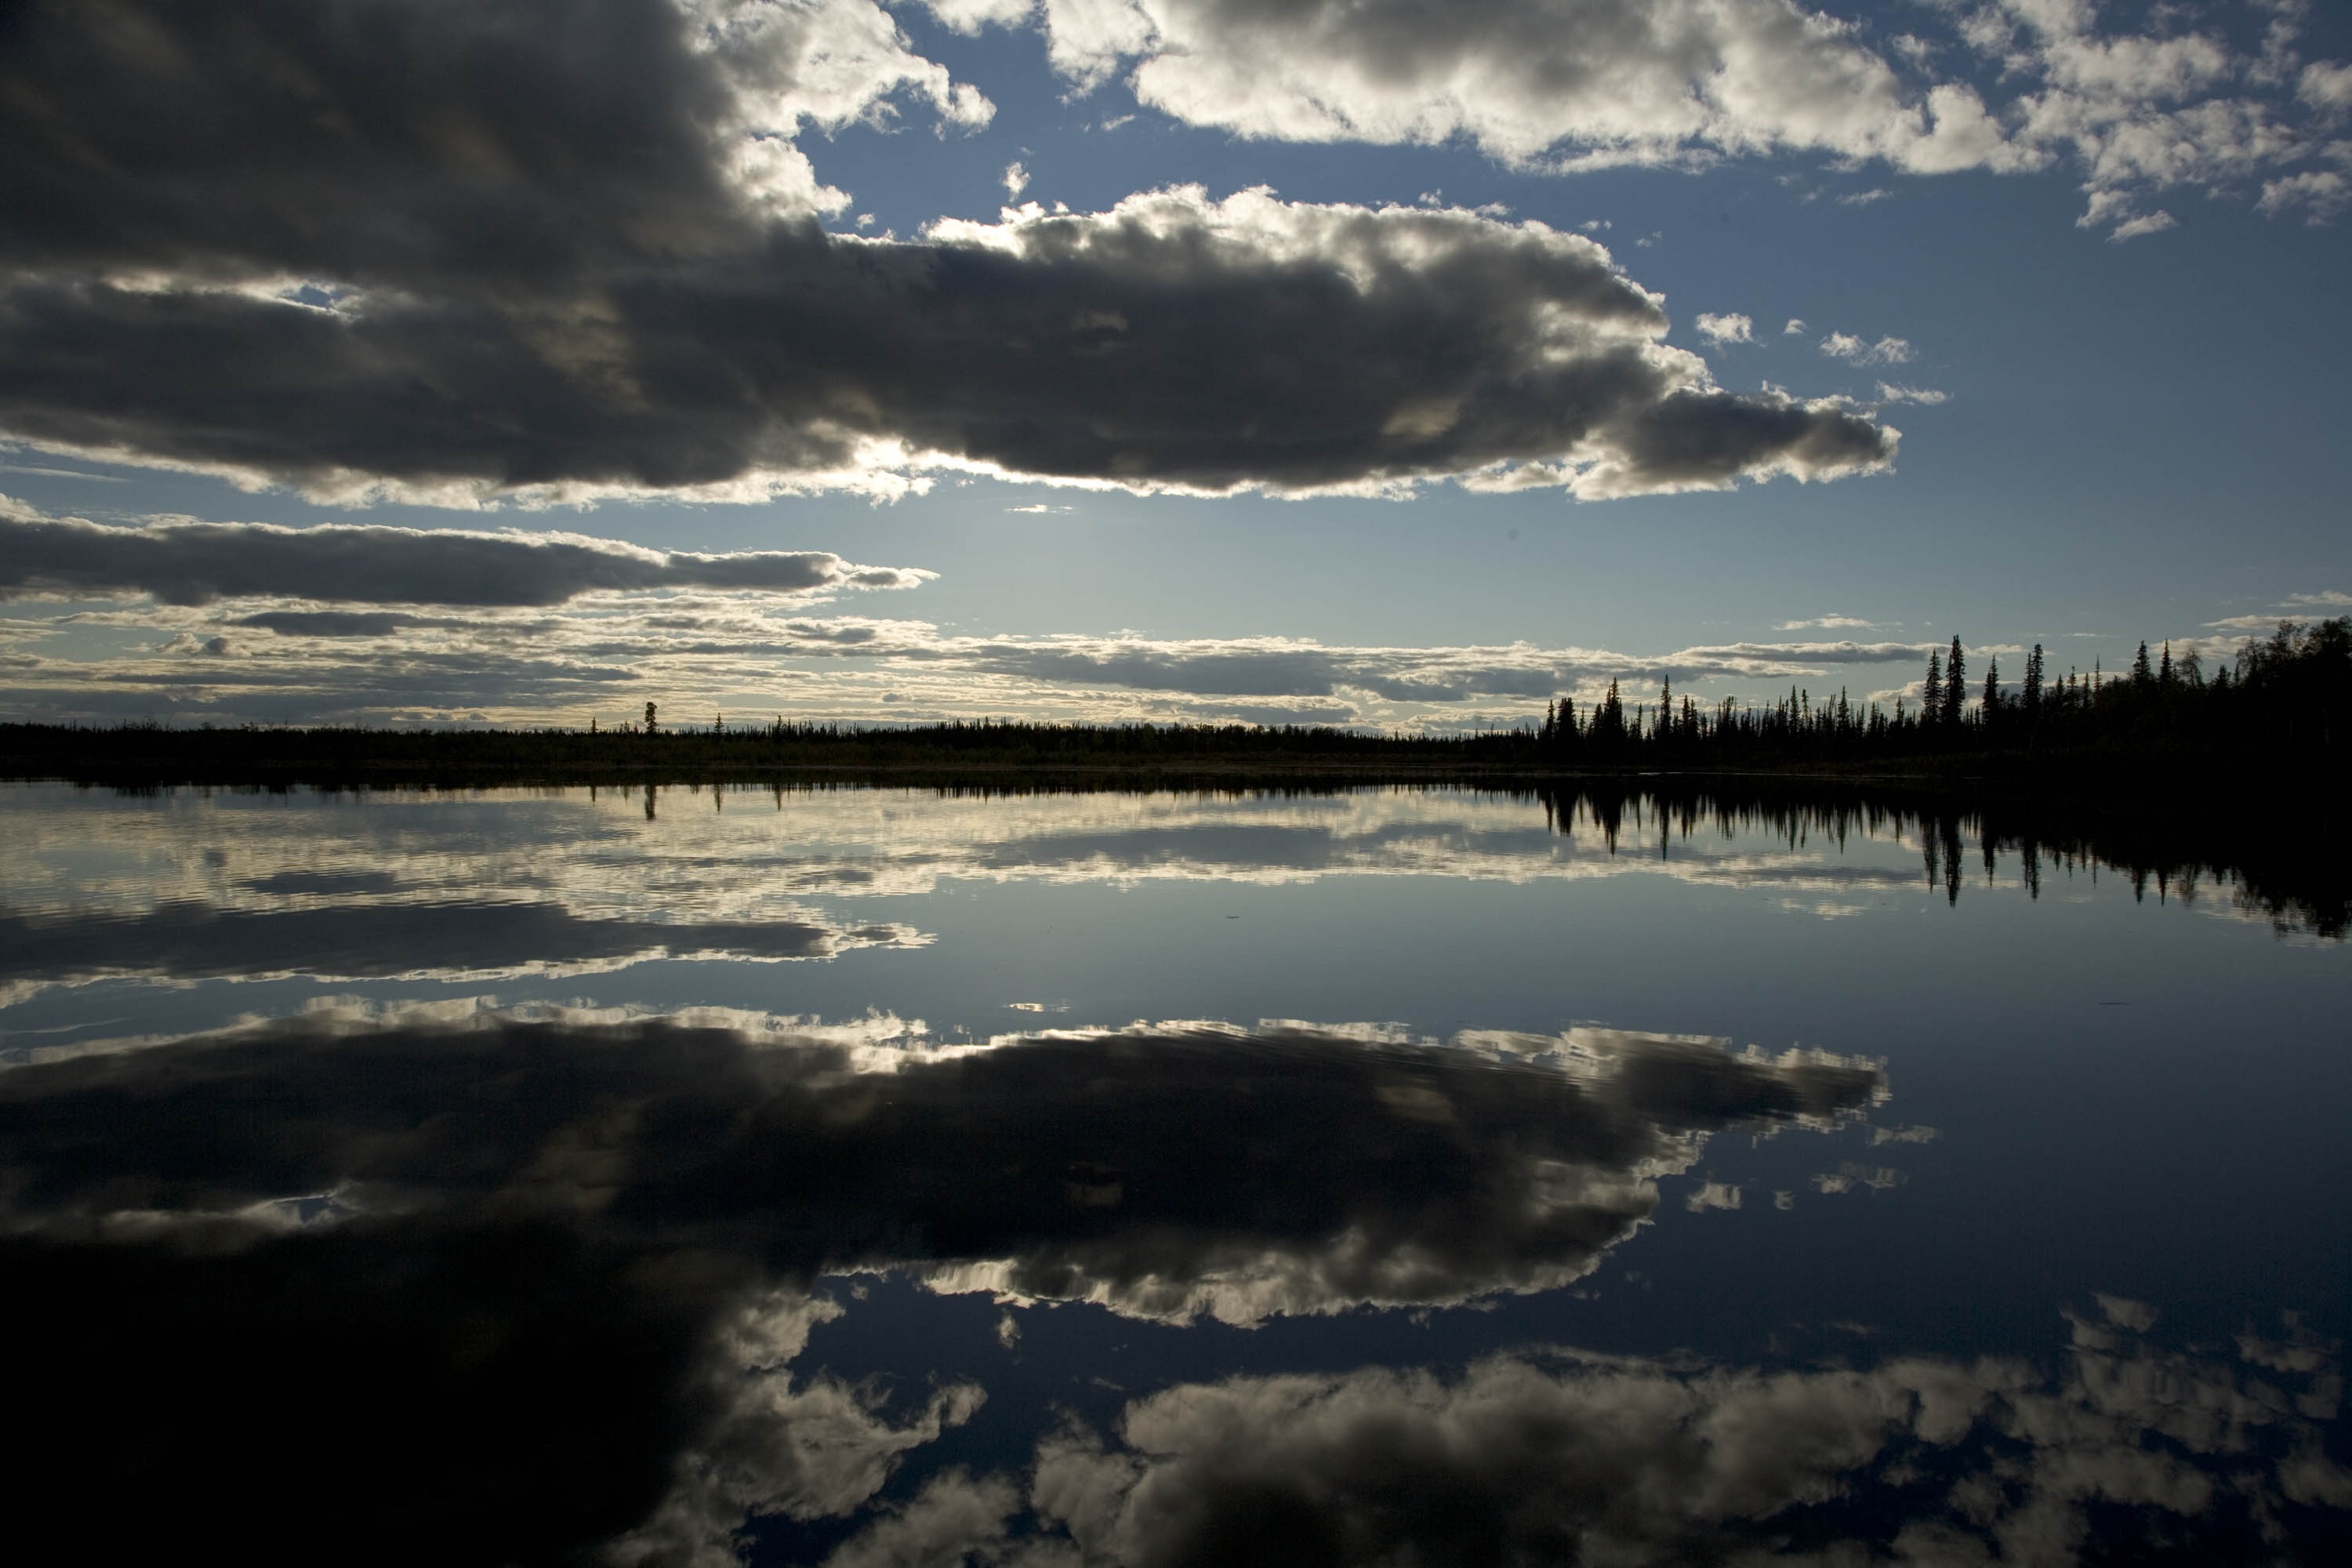
landscape, sea, water, nature, horizon, mountain, cloud, sky, sunrise, sunset, sunlight, morning, shore, lake, dawn, atmosphere, dusk, evening, reflection, tranquil, scenic, peaceful, calm, serene, trees, outdoors, clouds, silhouettes, loch, meteorological phenomenon, atmospheric phenomenon